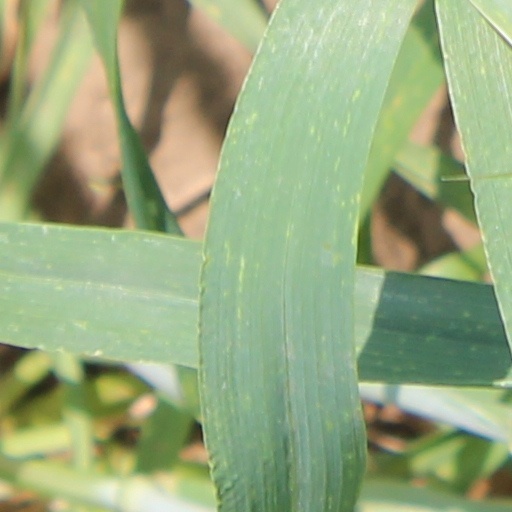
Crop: wheat